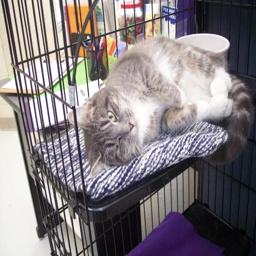
Animal: cats